Drug Enforcement Administration

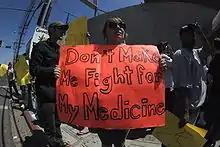
People protesting medical marijuana raids

The DEA has taken a particularly strong stance on enforcement of the Controlled Substances Act on persons and organizations acting within state laws that allow medical cannabis cultivation and distribution. DEA chief Chuck Rosenberg has made negative comments on patients who use medical marijuana, saying he considers medical marijuana to be a "joke". As a reaction against the negative statements made by Rosenberg towards medical marijuana, an international online petition has been formed. More than 159,737 signatures have been gathered globally with the intention that Rosenberg be fired or forced to resign as head of DEA.